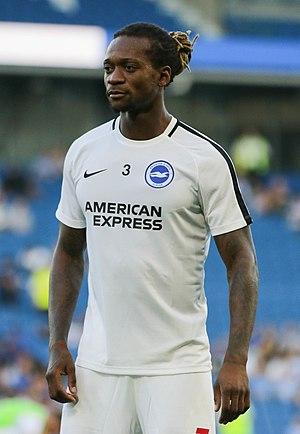
Gaëtan Bong Songo, né le 25 avril 1988 à Sackbayémé, est un footballeur international camerounais qui évolue au poste de défenseur à Nottingham Forest.